Seon, Aargau

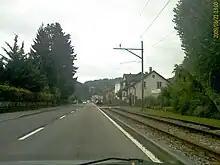
Seon village and railway

Seon lies within the Seetal valley, on the banks of the Aabach river.